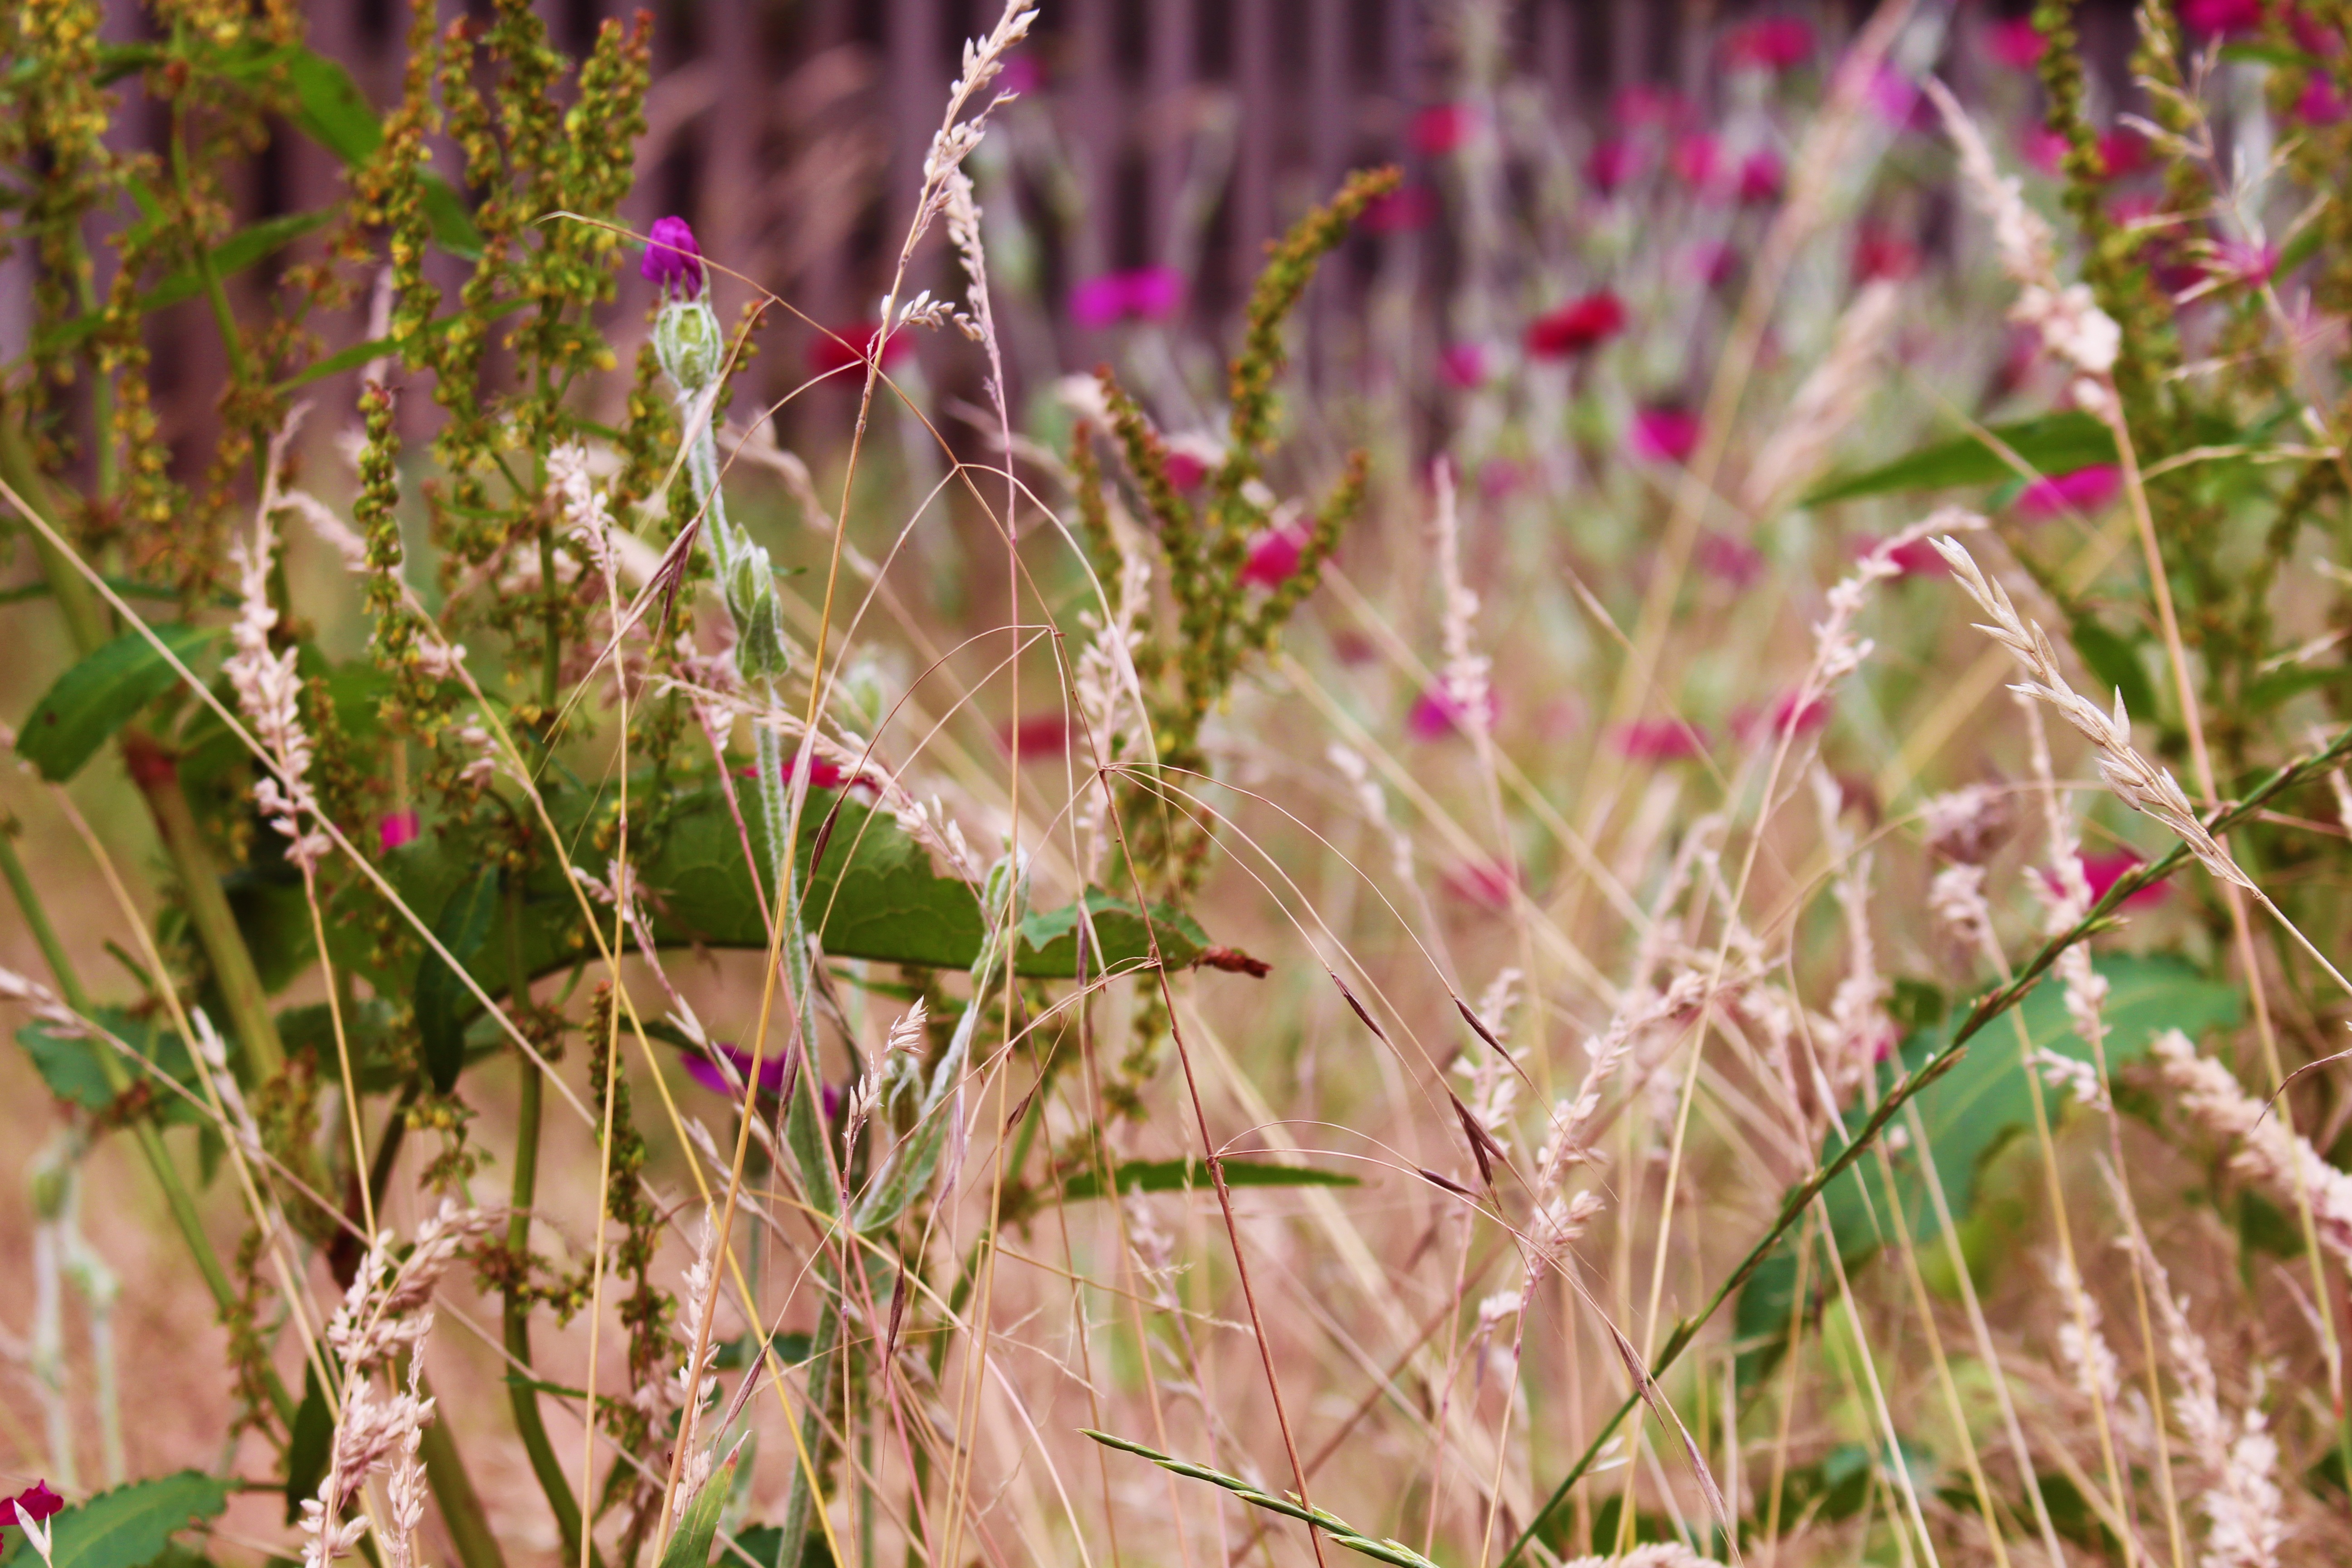
nature, grass, blossom, plant, field, meadow, prairie, leaf, flower, purple, bloom, summer, spring, red, color, autumn, romance, romantic, botany, close, flora, wildflower, weed, pointed flower, wild flowers, violet, mood, purple flower, macro photography, flowering plant, natural plant, field flowers, grass family, land plant